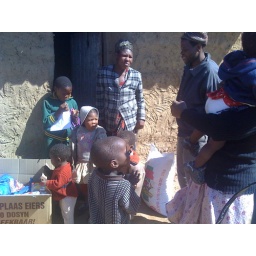
The girl in the green jacket